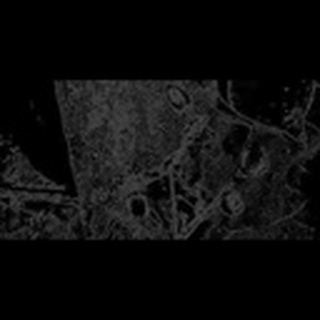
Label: cotton_target_spot